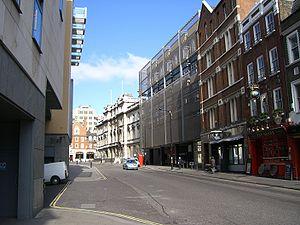
Bow Street est une rue de la ville de Londres, Royaume-Uni.